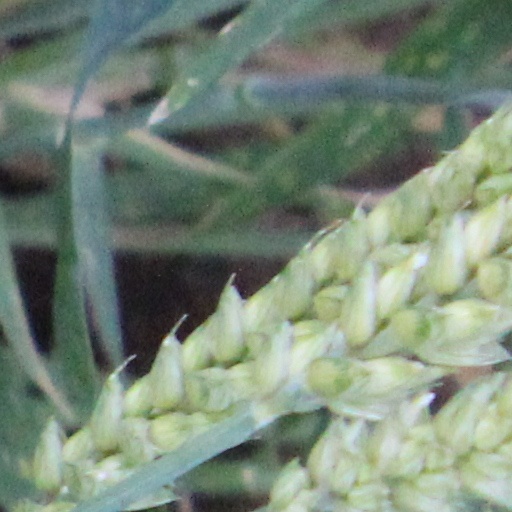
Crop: wheat